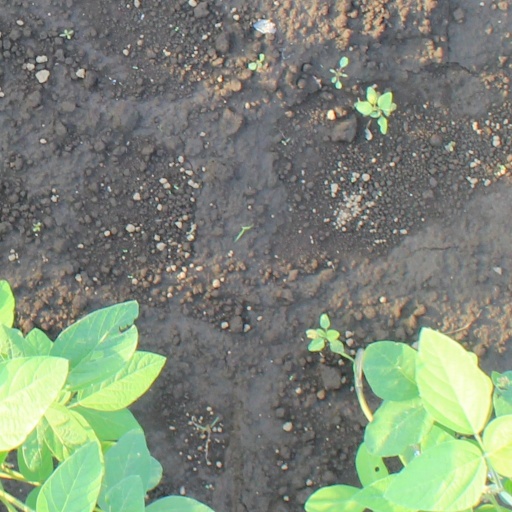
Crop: soybean